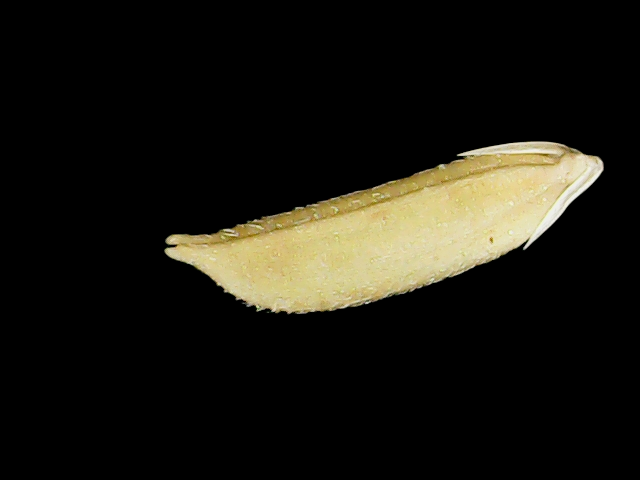
Rice variety: Binadhan07